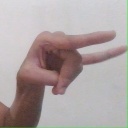
अक्षर: च